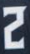
Number: 2